Hornchurch Marshes

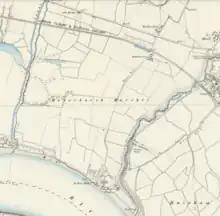
Mostly unpopulated at the turn of the 19th century

The prehistoric vegetation was alnus carr woodland, sedge and grass swamp.